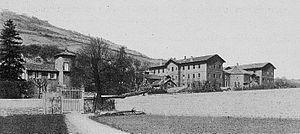
Dictionnaire illustré des communes du département du Rhône. Tome 1 / par MM. E. de Rolland et D. Clouzet.
Albigny-sur-Saône est une commune française située dans la métropole de Lyon, en région Auvergne-Rhône-Alpes.